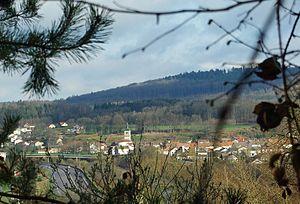
Vue d'Archettes depuis Arches
Archettes est une commune française située dans le département des Vosges, en région Grand Est.